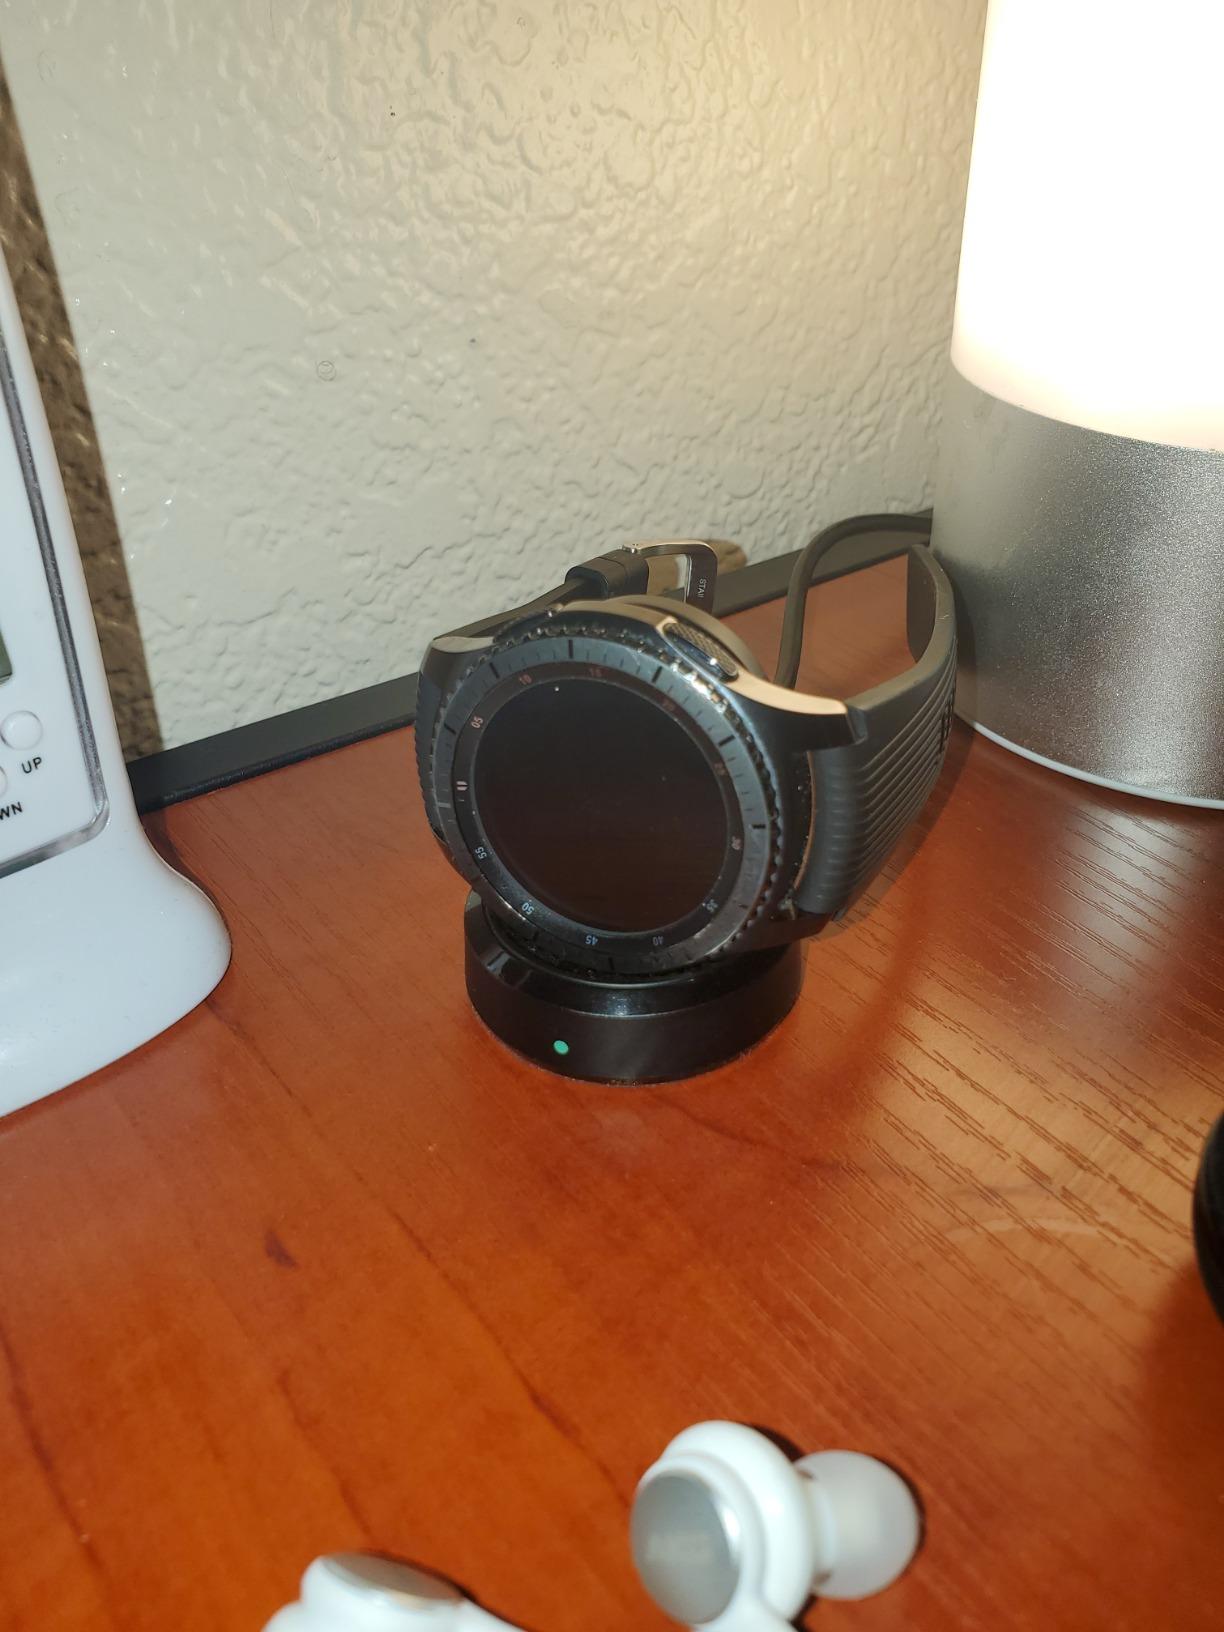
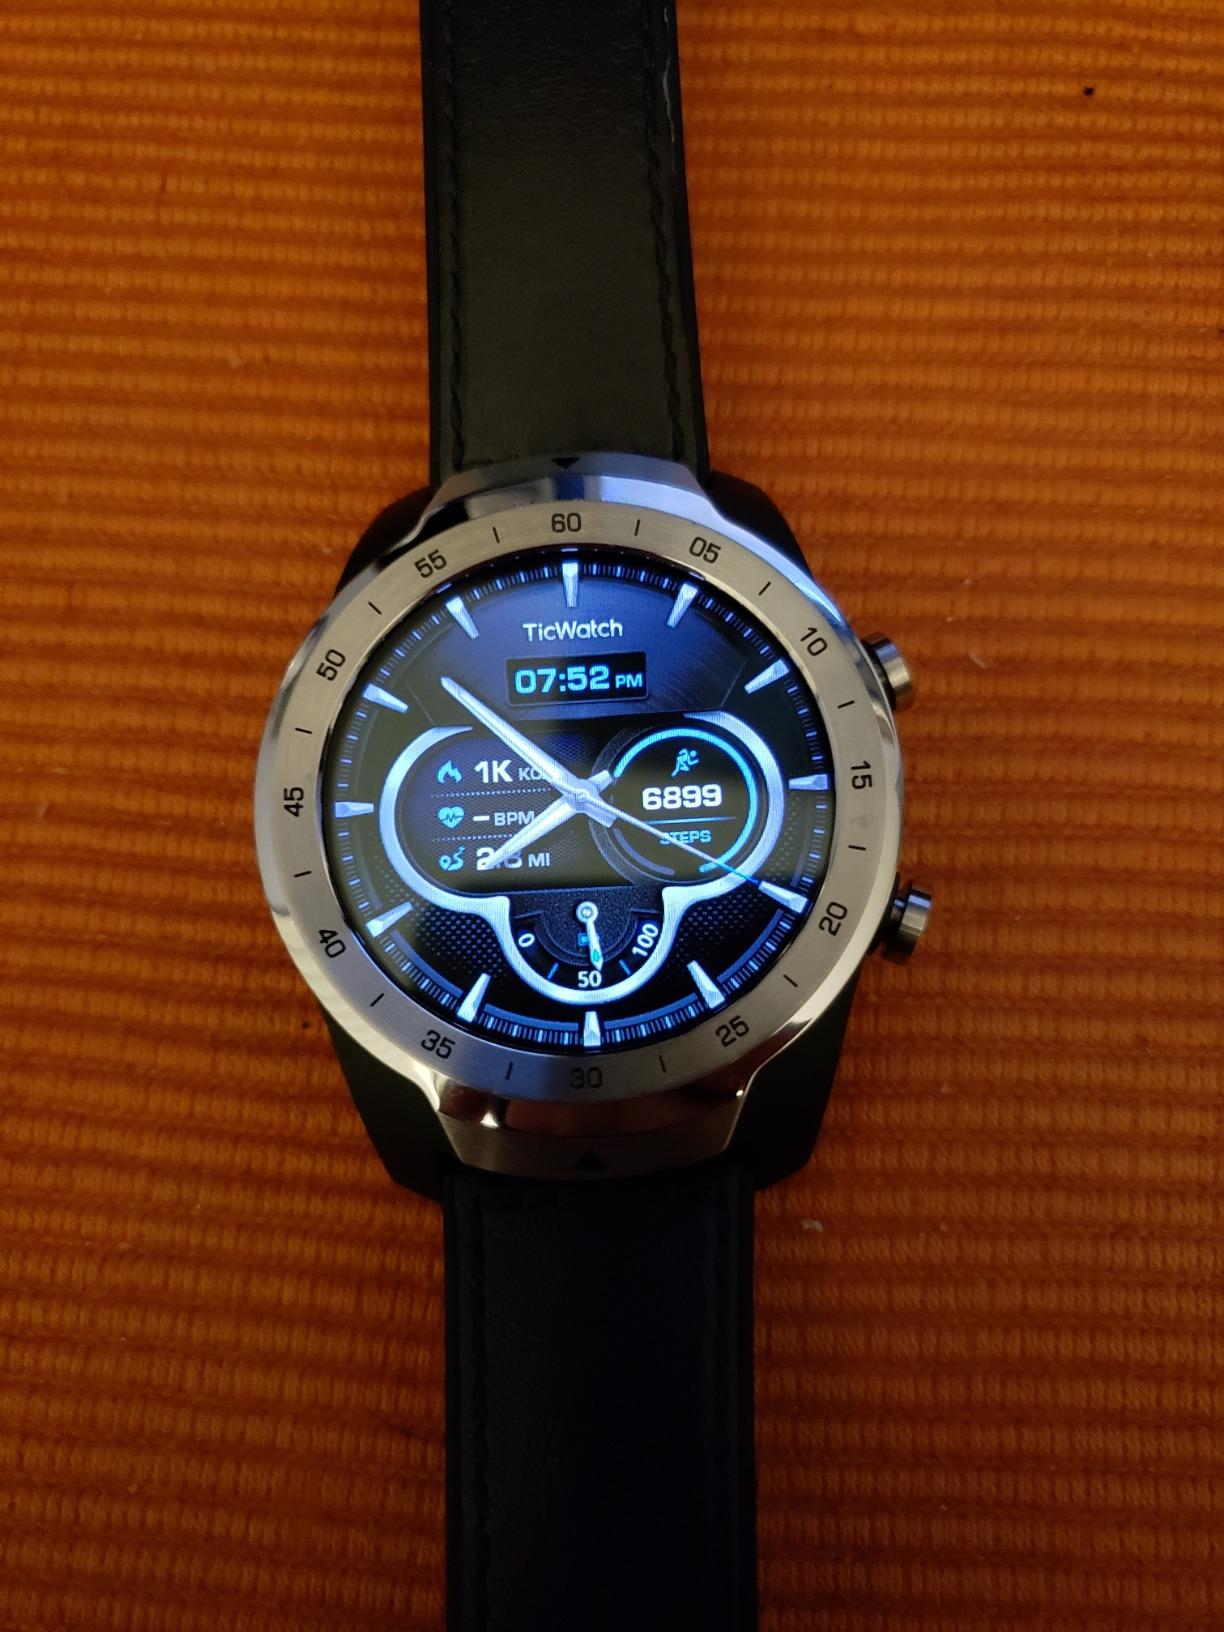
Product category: smartwatch
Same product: no